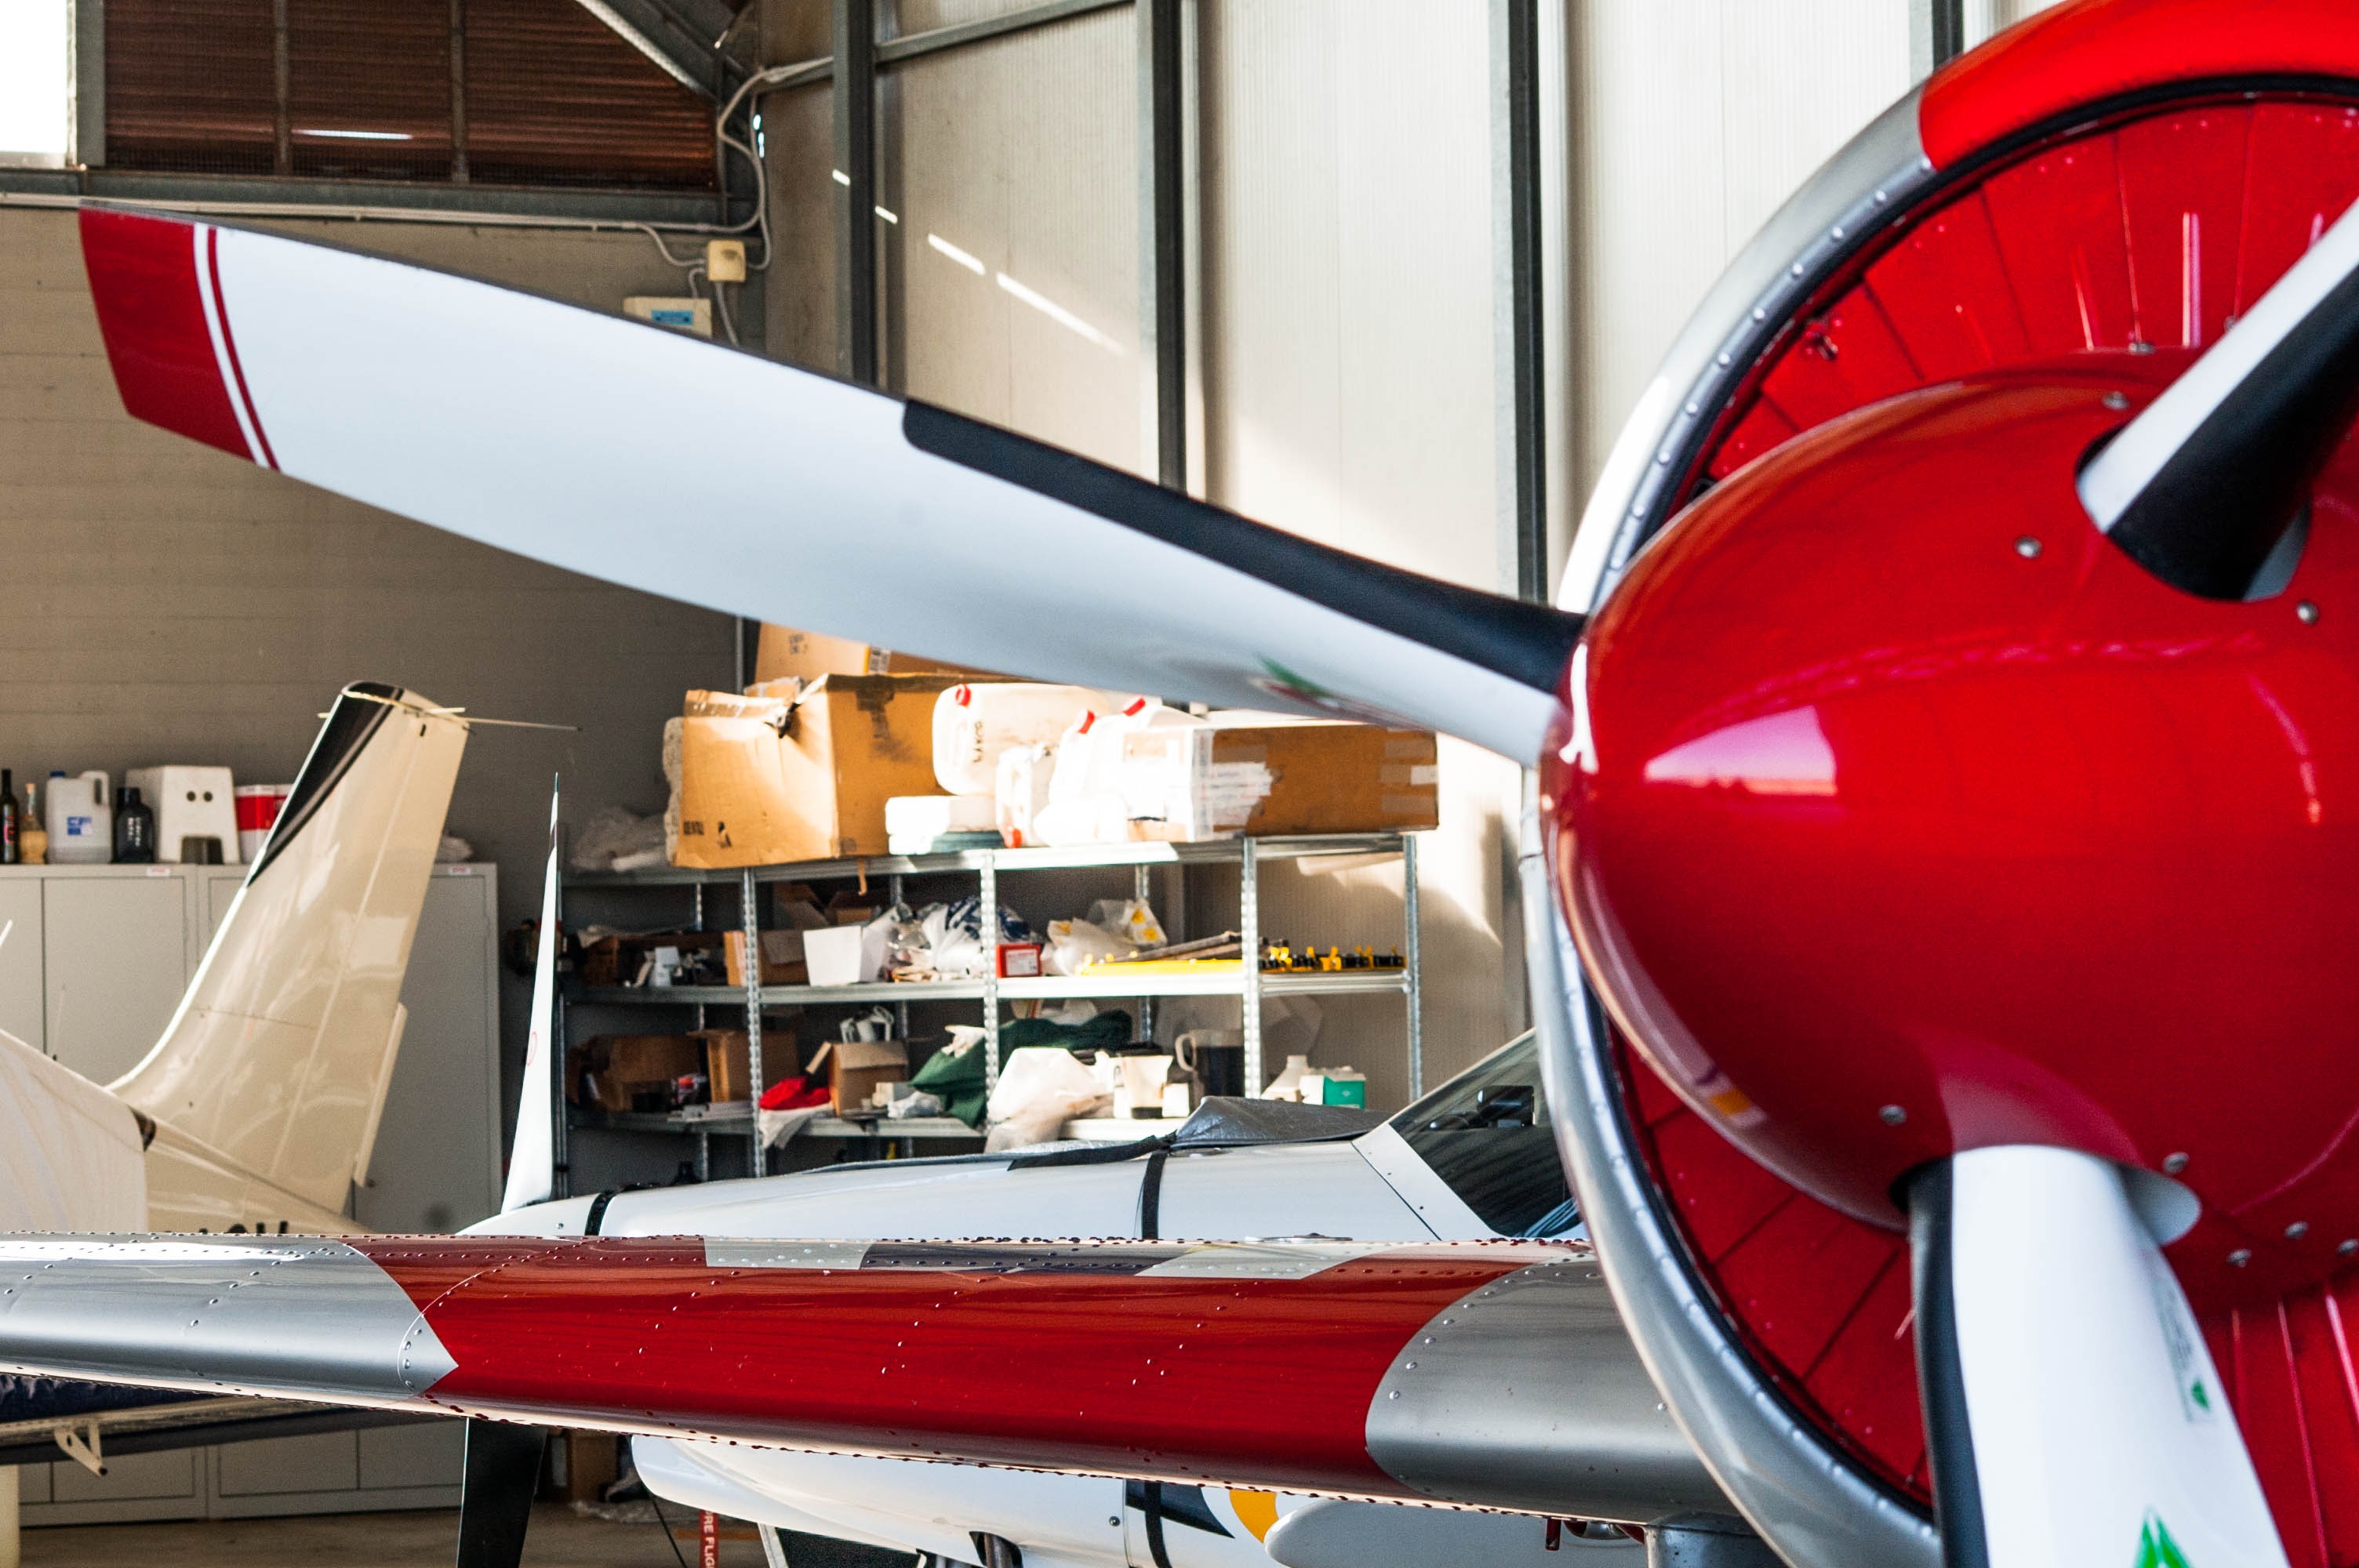
wing, workshop, airplane, plane, aircraft, vehicle, airline, aviation, propeller, monoplane, particular aircraft, automotive exterior, aerospace engineering, aircraft engine